Lincoln City, Oregon

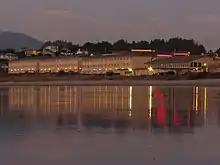
Chinook Winds Casino hotel complex from the Lincoln City beach

In 1995 the Confederated Tribes of Siletz opened Chinook Winds Casino at the northern end of the city on property overlooking the Pacific Ocean.